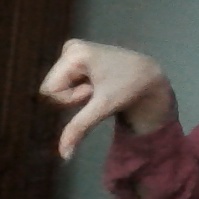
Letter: waw